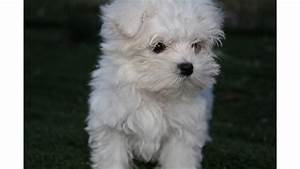
Label: cane